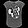
Label: T - shirt / top